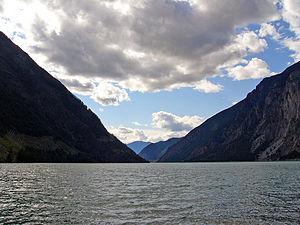
Le lac Seton est un fjord d'eau douce qui se déverse vers l’est par la rivière Seton et se jette dans le fleuve Fraser, dans la ville de Lillooet, en Colombie-Britannique. Il mesure 22 km de long et est situé à 243 m d'altitude avec une superficie de 26,2 kilomètres carrés. Sa profondeur est de 1500 pieds.